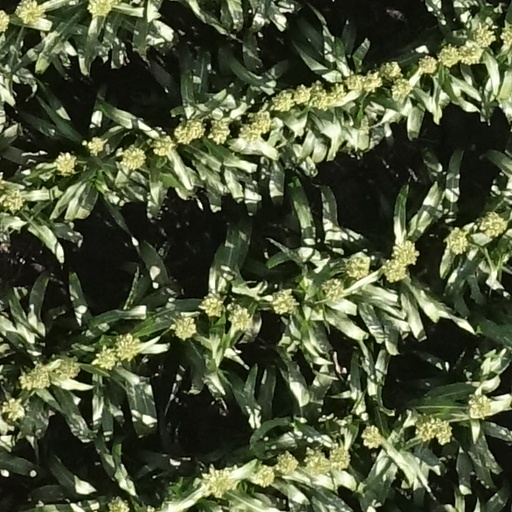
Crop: sorghum